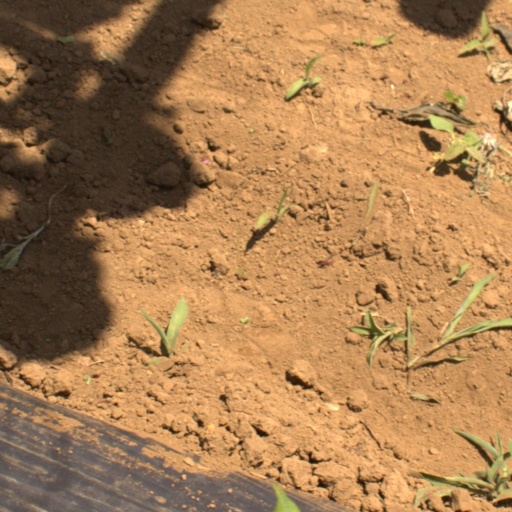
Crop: Jerusalem artichoke